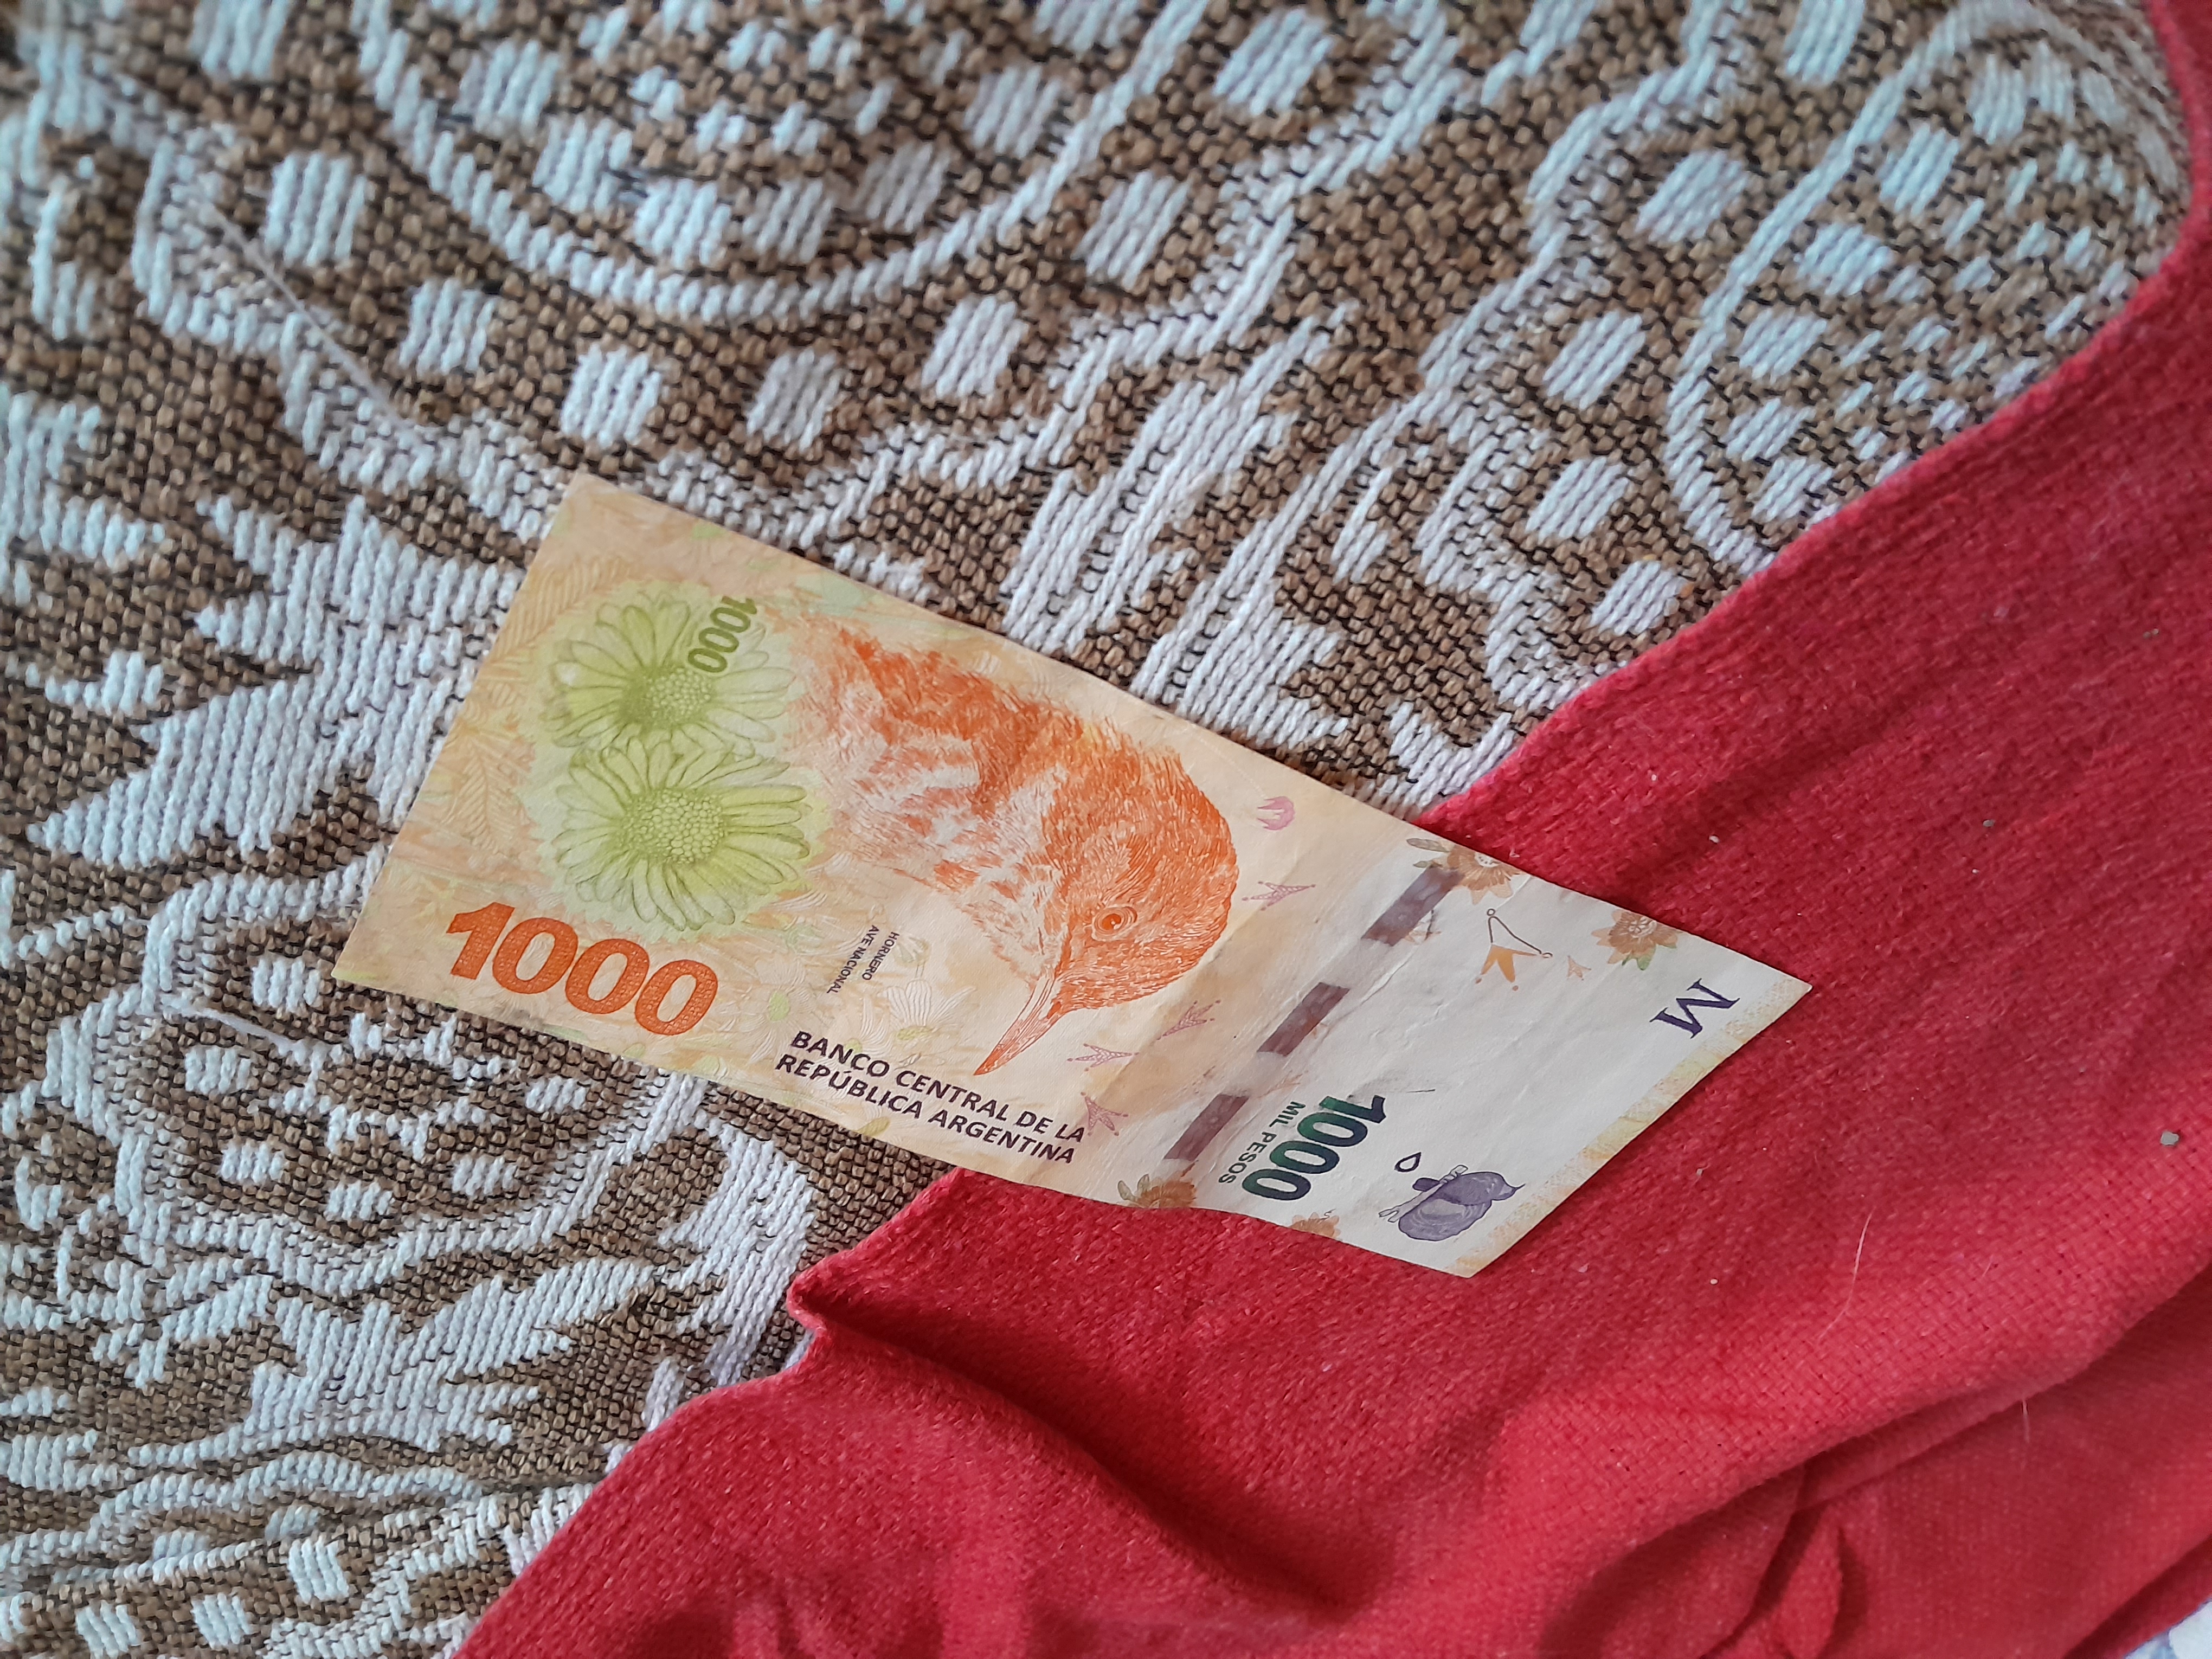
Denominación: 1000